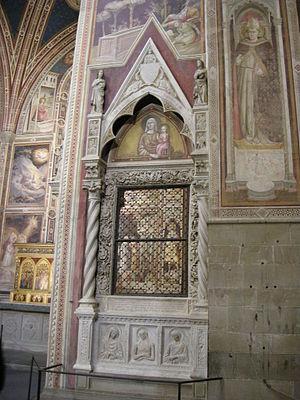
La chapelle Baroncelli est la chapelle située à l'extrémité du transept droit de la basilique Santa Croce à Florence. Elle possède un cycle de fresques de Taddeo Gaddi exécutées entre 1328 et 1338.